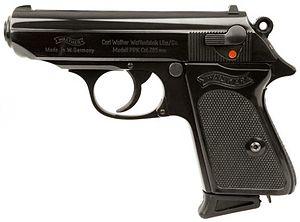
James Bond contre Dʳ No est le sixième roman d'espionnage de l'écrivain britannique Ian Fleming mettant en scène le personnage de James Bond. Il est publié le 31 mars 1958 au Royaume-Uni. La traduction française paraît en 1960 sous le titre Docteur No avant de prendre en 1964 le titre James Bond contre Dʳ No, avec plusieurs variantes selon les éditions.